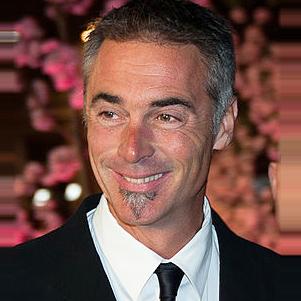
Age: 46